Baby cage

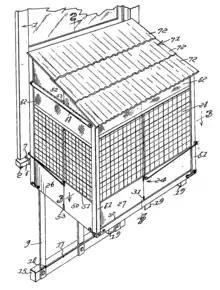
Figure 1 from Emma Read's patent for a "Portable Baby Cage"

A baby cage was a bed in a wire cage suspended from city apartment windows. The "health cage", as it was initially called, was invented by Mrs. Robert C Lafferty to provide babies with fresh air and sunshine while living in crowded cities.